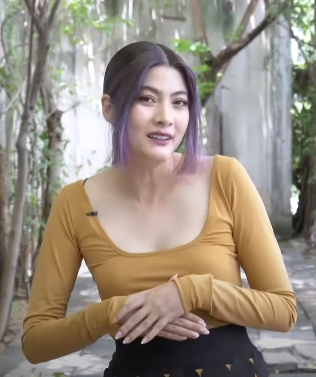
ราศรี บาเล็นซิเอก้า จิราธิวัฒน์

| name = ราศรี บาเล็นซิเอก้า จิราธิวัฒน์
| image = ราศรี บาเลนซิเอก้า (มาร์กี้) Happy New Year 2023.png
| image_size = 200px
| other_names = มาร์กี้
| birth_name = ราศรี บาเล็นซิเอก้า
| birth_place = กรุงเทพมหานคร ประเทศไทย
| education = มหาวิทยาลัยอัสสัมชัญ
| years_active = พ.ศ. 2549–ปัจจุบัน
| agent = ช่อง 3 เอชดี|ช่อง 3 (2549–ปัจจุบัน)
| children = 2 คน
| family = ศดานันท์ บาเล็นซิเอก้า (น้องสาว)
| module2 = Infobox YouTube personality|embed=yes
| channels = Mindset TV
| years_active = พ.ศ. 2554–ปัจจุบัน
| subscribers = 2.73 ล้าน
ราศรี บาเล็นซิเอก้า จิราธิวัฒน์ (เกิด 22 สิงหาคม พ.ศ. 2533) คนบันเทิงอวยพรในโอกาสขึ้นปีใหม่ 2554 ให้ชาวสยามโซน #รูปที่ 15 นามเดิม มาการิต้า บาเล็นซิเอก้า () หรือ ราศรี บาเล็นซิเอก้า ชื่อเล่น มาร์กี้ เป็นนักแสดงและนางแบบลูกครึ่งไทย-สเปน สังกัดช่อง 3 เอชดี|สถานีวิทยุโทรทัศน์ไทยทีวีสีช่อง 3 มีผลงานเป็นที่รู้จักจากบทบาท "ทิชากร" (กะทิ) จากละครซีรีส์ชุด "4 หัวใจแห่งขุนเขา" ตอน "วายุภัคมนตรา"
== ประวัติ ==
ราศรี บาเล็นซิเอก้า จิราธิวัฒน์ เป็นธิดาคนโตของ ดานิเอล บาเล็นซิเอก้า TKBT_มาร์กี้เศร้าสูญเสียคุณพ่อ ส่วนมารดาคือ อรศรี ฮอนโนลด์|อรศรี บา​เล็​นซิ​เอก้า​ ฮอนโนลด์ (พูลขวัญ)​ อดีตนางแบบ และมิสยูนิเวอร์ซิตี ของค่ายยูแอนด์ ไอ เปิดใจ 5 สาวงามตัวเก็ง Mrs.Thailand เธอมีน้องสาว 1 คน ชื่อ ศดานันท์ บาเล็นซิเอก้า ชื่อเล่น มารีน่า รองชนะเลิศอันดับที่ 3 จากการประกวด Asian Supermodel Contest 2013 มารีน่า บาเล็นซิเอก้า น้องสาวมากี้ คว้าที่ 4 ประกวดนางแบบเอเชีย เธอจบระดับอนุบาล-ระดับประถมศึกษาจากโรงเรียนวัฒนาวิทยาลัย ระดับมัธยมศึกษาจากโรงเรียนนานาชาติโมเดิร์น ระดับปริญญาตรี คณะบริหารธุรกิจ สาขาวิชาการจัดการการท่องเที่ยวและการบริการ มหาวิทยาลัยอัสสัมชัญ เมื่อวันที่ 24 มกราคม พ.ศ. 2555 ด้วยคะแนนเกรดเฉลี่ยสะสม 3.00 มาร์กี้รับปริญญา@สีสันบันเทิง 24Jan12
ราศรีเริ่มก้าวสู่วงการบันเทิงด้วยแสดงภาพยนตร์โฆษณาให้กับเครื่องสำอางพอนด์ส และเข้าเป็นนักแสดงในสังกัดช่อง 3 มีผลงานละครเรื่องแรกคือ "กุหลาบตัดเพชร" และมีผลงานที่ทำให้เป็นที่รู้จักคือ "คุณยายสายเดี่ยว" และ "บาดาลใจ"
== ชีวิตส่วนตัว ==
ราศรีสมรสกับภัสสรกรณ์ จิราธิวัฒน์ ชื่อเล่น ป๊อก เป็นนักธุรกิจและแร็ปเปอร์ชาวไทย บุตรชายของสุทธิเกียรติ จิราธิวัฒน์ กับอาภัสรา หงสกุล นางสาวไทยประจำปี พ.ศ. 2507 และนางงามจักรวาล|นางงามจักรวาลคนแรกของประเทศไทย โดยมีพิธีหมั้นเมื่อวันที่ 8 ธันวาคม 2560 ที่ โรงแรมเซ็นทารา แกรนด์ แอท เซ็นทรัลเวิลด์ ในการนี้ พระเจ้าวรวงศ์เธอ พระองค์เจ้าโสมสวลี กรมหมื่นสุทธนารีนาถ เสด็จมาเป็นองค์ประธานในพิธีนี้ด้วย และมีพิธีฉลองมงคลสมรสพระราชทานเมื่อวันที่ 24 ธันวาคม 2560 ที่โรงแรมเซ็นทารา แกรนด์ และบางกอก คอนเวนชัน เซ็นเตอร์ แอท เซ็นทรัลเวิลด์
ปัจจุบัน ภัสสรกรณ์และราศรีมีบุตร-ธิดาฝาแฝดด้วยกัน 2 คน ป๊อก-มาร์กี้ เปิดใจหลังคลอด 'มีก้า-มีญ่า' เผยที่มาของชื่อลูกทั้งสอง สุดซึ้ง! “ป๊อก – มาร์กี้” น้ำตาไหลเห็นหน้าลูก “ปู่-ย่า” เปย์หนักรับ “หลานแฝด” (คลิปจัดเต็ม) คือ
# ด.ช.รากรณ์ จิราธิวัฒน์ หรือ “มีก้า” เกิดเมื่อวันที่ ที่ โรงพยาบาลบีเอ็นเอช โดยชื่อ “มีก้า” แปลว่า ของขวัญจากพระเจ้า และมีที่มาจากผวนคำว่า มาร์กี้
# ด.ญ.ภัสสรา จิราธิวัฒน์ หรือ “มีญ่า” เกิดเมื่อวันที่ ที่ โรงพยาบาลบีเอ็นเอช โดยชื่อ “มีญ่า” เป็นคำจากภาษาสเปน แปลว่า ของฉัน
== ผลงาน ==
=== ละครโทรทัศน์ ===
* ละครโทรทัศน์ทั้งหมดด้านล่างนี้ออกอากาศทางสถานีวิทยุโทรทัศน์ไทยทีวีสีช่อง 3
=== ละครสั้น ===
* บันทึกกรรม ตอน จาตุมหาราชิกา (2553)
=== ภาพยนตร์ ===
* มหาลัยเที่ยงคืน รับบท สตาร์ ร่วมกับ โทนี่ รากแก่น บริบูรณ์ จันทร์เรือง (เข้าฉาย 30 มิถุนายน 2559)
=== เพลง ===
* "หรือเพียงแค่เหงา" (เพลงประกอบละครเรื่อง ในสวนขวัญ)
* "Gift" ร่วมกับ ลิปตา (เพลงประกอบละครเรื่อง บุษบาเร่ฝัน)
* "Happy Birthday ช่อง 3" ร้องร่วมกับ ปกรณ์ ฉัตรบริรักษ์
* "เซตแล้วตบ" (เพลงเชียร์ทีมวอลเลย์บอลไทย เวิลด์กรังด์ปรีซ์ 2016) ร่วมกับ อุรัสยา เสปอร์บันด์, คิมเบอร์ลี แอน เทียมศิริ, นิษฐา จิรยั่งยืน, ราณี แคมเปน และรณิดา เตชสิทธิ์
=== คอนเสิร์ต ===
* 3 ทหารเสือสาว Limited Edition Live Show 3 ทหารเสือสาว Limited Edition Live Show ยกทัพนักแสดงคับคั่ง เรียกเสียงกรี๊ดสนั่นฮอลล์
* LOVE IS IN THE AIR : CHANNEL3 CHARITY CONCERT
== รางวัล ==
* สีสันบันเทิงอวอร์ด สาขานักแสดงดาวรุ่งหญิง (2551)
* ศิลปินต่อต้านยาเสพติด จากสำนักงานคณะกรรมการป้องกันและปราบปรามยาเสพติด (2553)
* เข้าชิงรางวัลทีวีสาม แฟนคลับ อวอร์ด สาขาดาราหญิงยอดนิยม (2553)
* ศิลปินตัวอย่างโครงการวันงดดื่มสุราแห่งชาติ สธ. (2554)
* สีสันบันเทิงอวอร์ด สาขาคู่กัดแห่งปี ร่วมกับ ปกรณ์ ฉัตรบริรักษ์ จากละคร รอยมาร (2554)
* เข้าชิงรางวัลโทรทัศน์ทองคำ ครั้งที่ 26 สาขานักแสดงนำหญิงดีเด่น จากละคร รอยมาร (2554)
* เข้าชิงรางวัลทีวีสาม แฟนคลับ อวอร์ด สาขาดาราหญิงยอดนิยม (2554)
* เข้าชิงรางวัลเมขลา ครั้งที่ 24 สาขามณีเมขลาดีเด่นยอดนิยมหญิง (2554)
* เข้าชิงรางวัลเกิด อวอร์ด ครั้งที่ 1 สาขาคู่เกิด ร่วมกับ ปกรณ์ ฉัตรบริรักษ์ จากละคร รอยมาร (2555)
* รางวัลเซเวนทีนชอยส์อวอร์ดส สาขา Seventeen most adorable (2555) โดม-พลอย-พีช-มาริโอ้-ญาญ่า นำทีมร่วมฉลอง10 ปี Seventeen truelife.com
* เข้าชิงรางวัลโทรทัศน์ทองคำ ครั้งที่ 27 สาขานักแสดงนำหญิงดีเด่น จากละครรากบุญ (2556)
* รางวัลเซเวนทีนชอยส์อวอร์ดส สาขานักแสดงคู่ขวัญ เคมีตรงกันแบบสุดๆ ร่วมกับ ปกรณ์ ฉัตรบริรักษ์ (2556) เซเว่นทีน จัดเบิร์ดเดย์ปาร์ตี้สุดคูล ฉลองครบ 11 ปีที่รักกัน รวมตัวซุปตาร์แถวหน้าของเมืองไทย พาเหรดร่วมฉลองคึกคัก prsociety.net
* รางวัลแคช อวอร์ด 2012 สาขาดาราหญิงยอดนิยม (2557)
* รางวัลฮาว อวอร์ด 2015 สาขานักแสดงหญิงมากความสามารถและเป็นที่ยอมรับของประชาชน (2559) งานมอบรางวัล Howe Awards 2015 krobkruakao.com
* รางวัลดาวเมขลา สาขานักแสดงมากความสามารถ (2559)
* HOWE AWARDS 2017 รางวัลคู่รักแห่งปี
== อ้างอิง ==
== แหล่งข้อมูลอื่น ==
*
*
* ยูทูบแชนแนลของป๊อก ภัสสรกรณ์ ร่วมกับ มาร์กี้ ราศรี

หมวดหมู่:ชาวไทยเชื้อสายสเปน
หมวดหมู่:นักแสดงหญิงชาวไทย
หมวดหมู่:ยูทูบเบอร์ชาวไทย
หมวดหมู่:นักแสดงสังกัดช่อง 3
หมวดหมู่:บุคคลจากคณะบริหารธุรกิจ มหาวิทยาลัยอัสสัมชัญ
หมวดหมู่:บุคคลจากโรงเรียนวัฒนาวิทยาลัย
หมวดหมู่:ตระกูลจิราธิวัฒน์
หมวดหมู่:ศิลปินที่เป็นแนวร่วมกปปส.
หมวดหมู่:พุทธศาสนิกชนชาวไทย